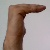
The image shows a hand gesture representing a space in Indian Sign Language.